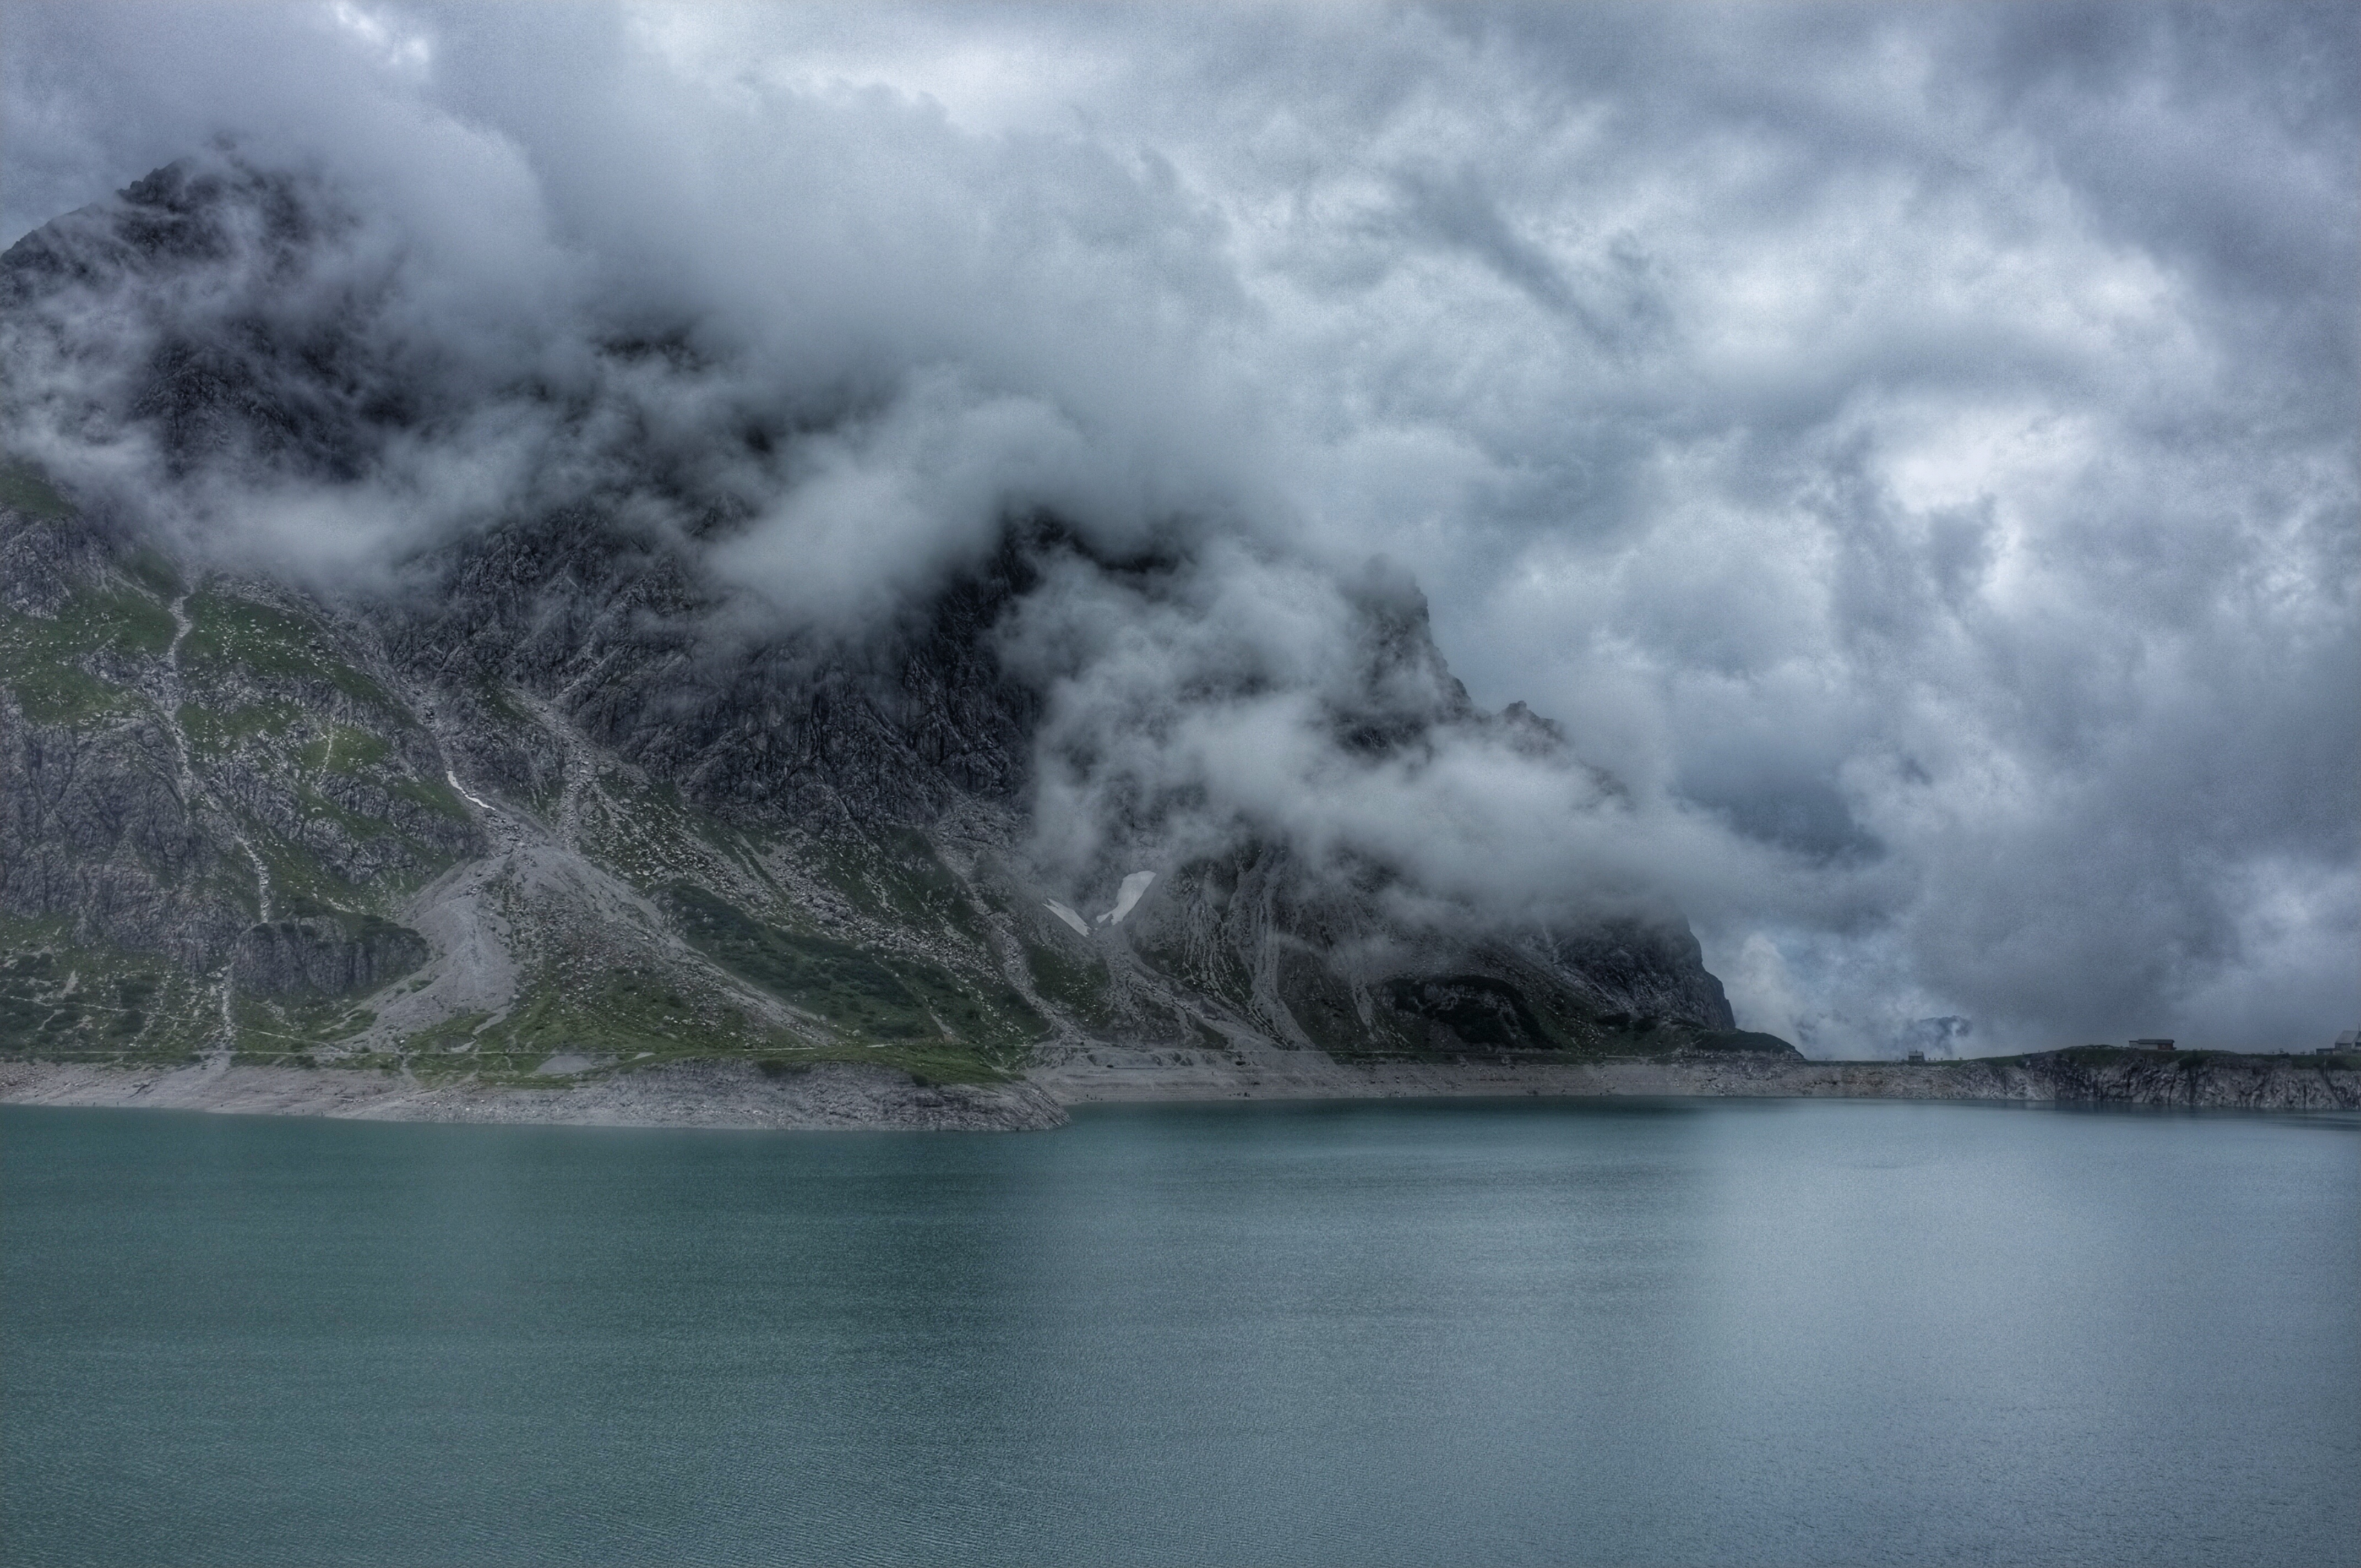
sea, nature, rock, mountain, cloud, mist, wave, lake, mountain range, weather, fjord, body of water, loch, landform, meteorological phenomenon, atmospheric phenomenon